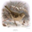
Label: bird